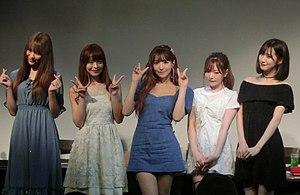
Honey Popcorn est un girlgroup formé par Kyun Create et basé en Corée du Sud. Le groupe se compose de Yua Mikami, Moko Sakura, Nako Miyase, Ruka Tajima et Sara Izumi. Il a fait ses débuts le 21 mars 2018 avec l'album Bibidi Babidi Boo.